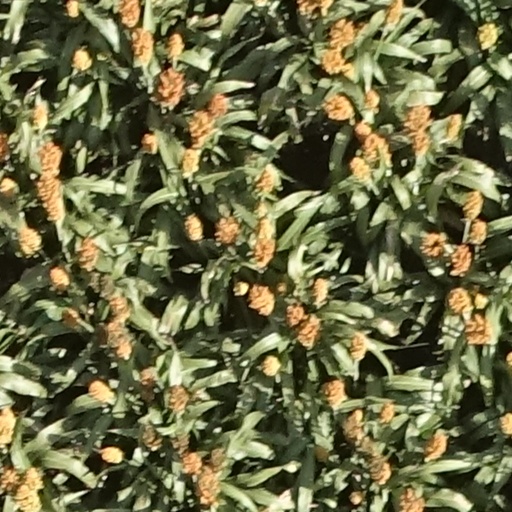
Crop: sorghum